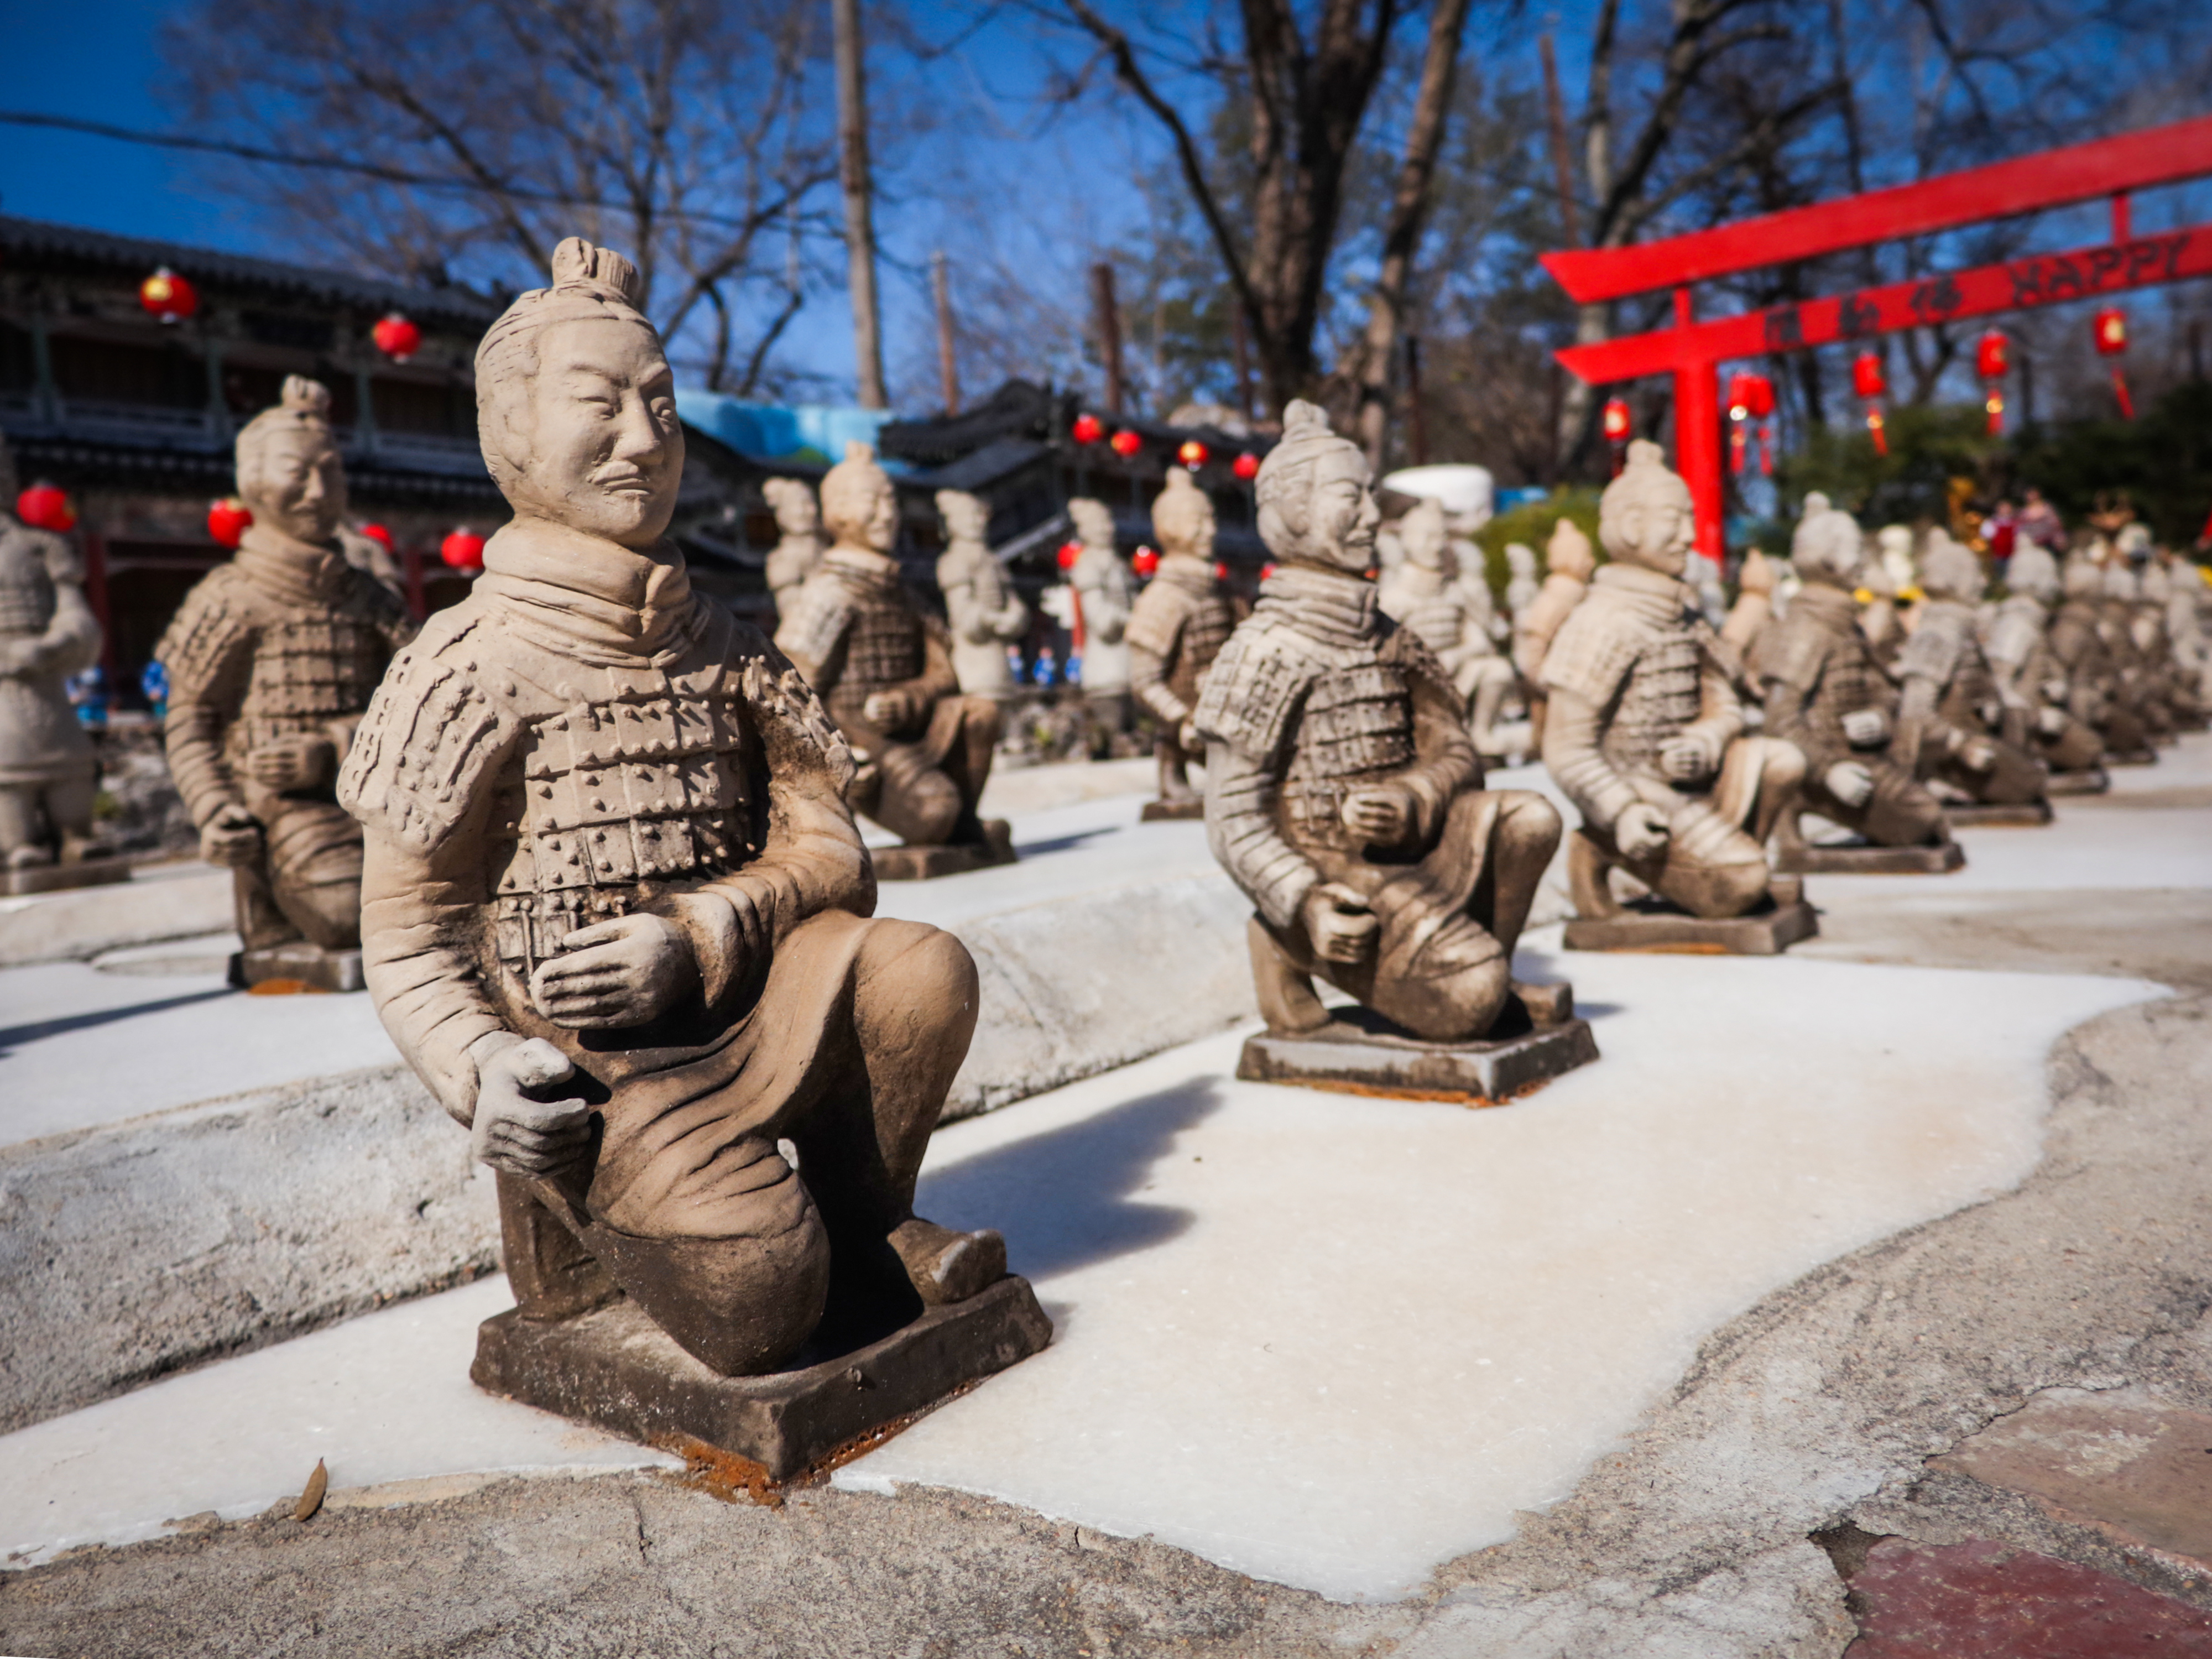
chinese, art, canon, xc10, sculpture, statue, sitting, temple, soldier, winter, monument, memorial, games, military, tourism, army